Edwin Savundra

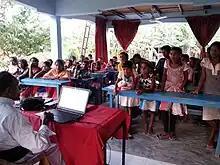
Fr. Edwin was taking English classes at the English Language Campus.

Another specialized ministry was initiated to promote English education, addressing the perceived lack of quality English education in rural areas. Many children from impoverished families may face challenges in receiving adequate English education in their schools. To address this concern, a program was established to enhance English language proficiency in rural communities